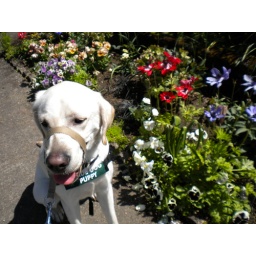
Yellow Lab puppy Gable at her puppy club's annual plant sale fundraiser. Submitted by Mia Heaslet.